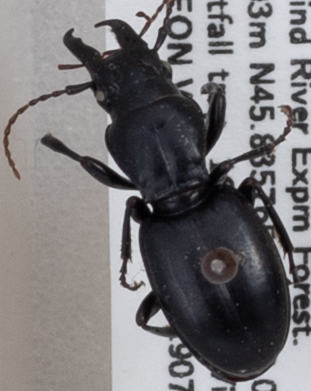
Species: Promecognathus crassus
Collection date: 2019-07-16
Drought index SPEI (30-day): -0.138
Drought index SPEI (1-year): -1.834
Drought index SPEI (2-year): -2.09